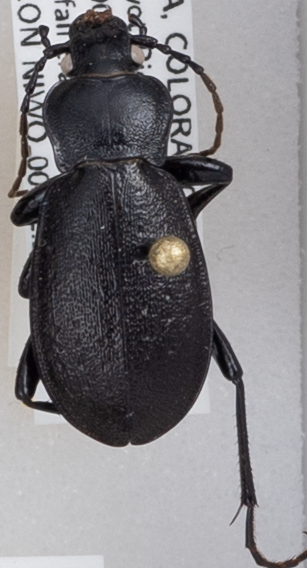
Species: Carabus taedatus
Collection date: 2019-07-16
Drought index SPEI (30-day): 0.284
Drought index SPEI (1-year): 0.072
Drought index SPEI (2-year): -0.1